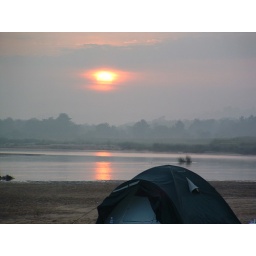
Vast spread of sand dunes by the river provides this great opportunity to camp along the river.